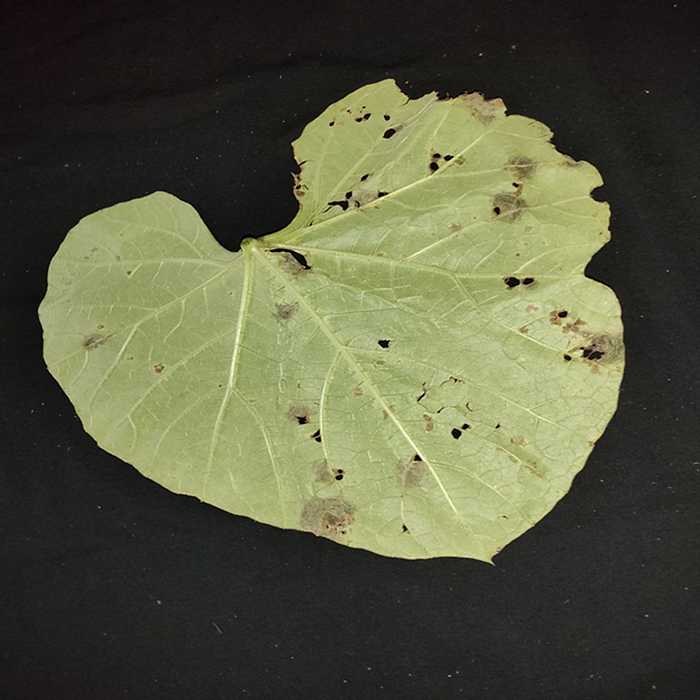
Plant: Bottle gourd
Label: Anthracnose